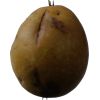
Label: Pear 3